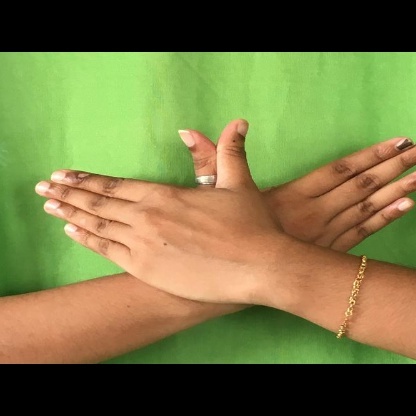
Mudra: Garuda